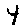
Label: 4